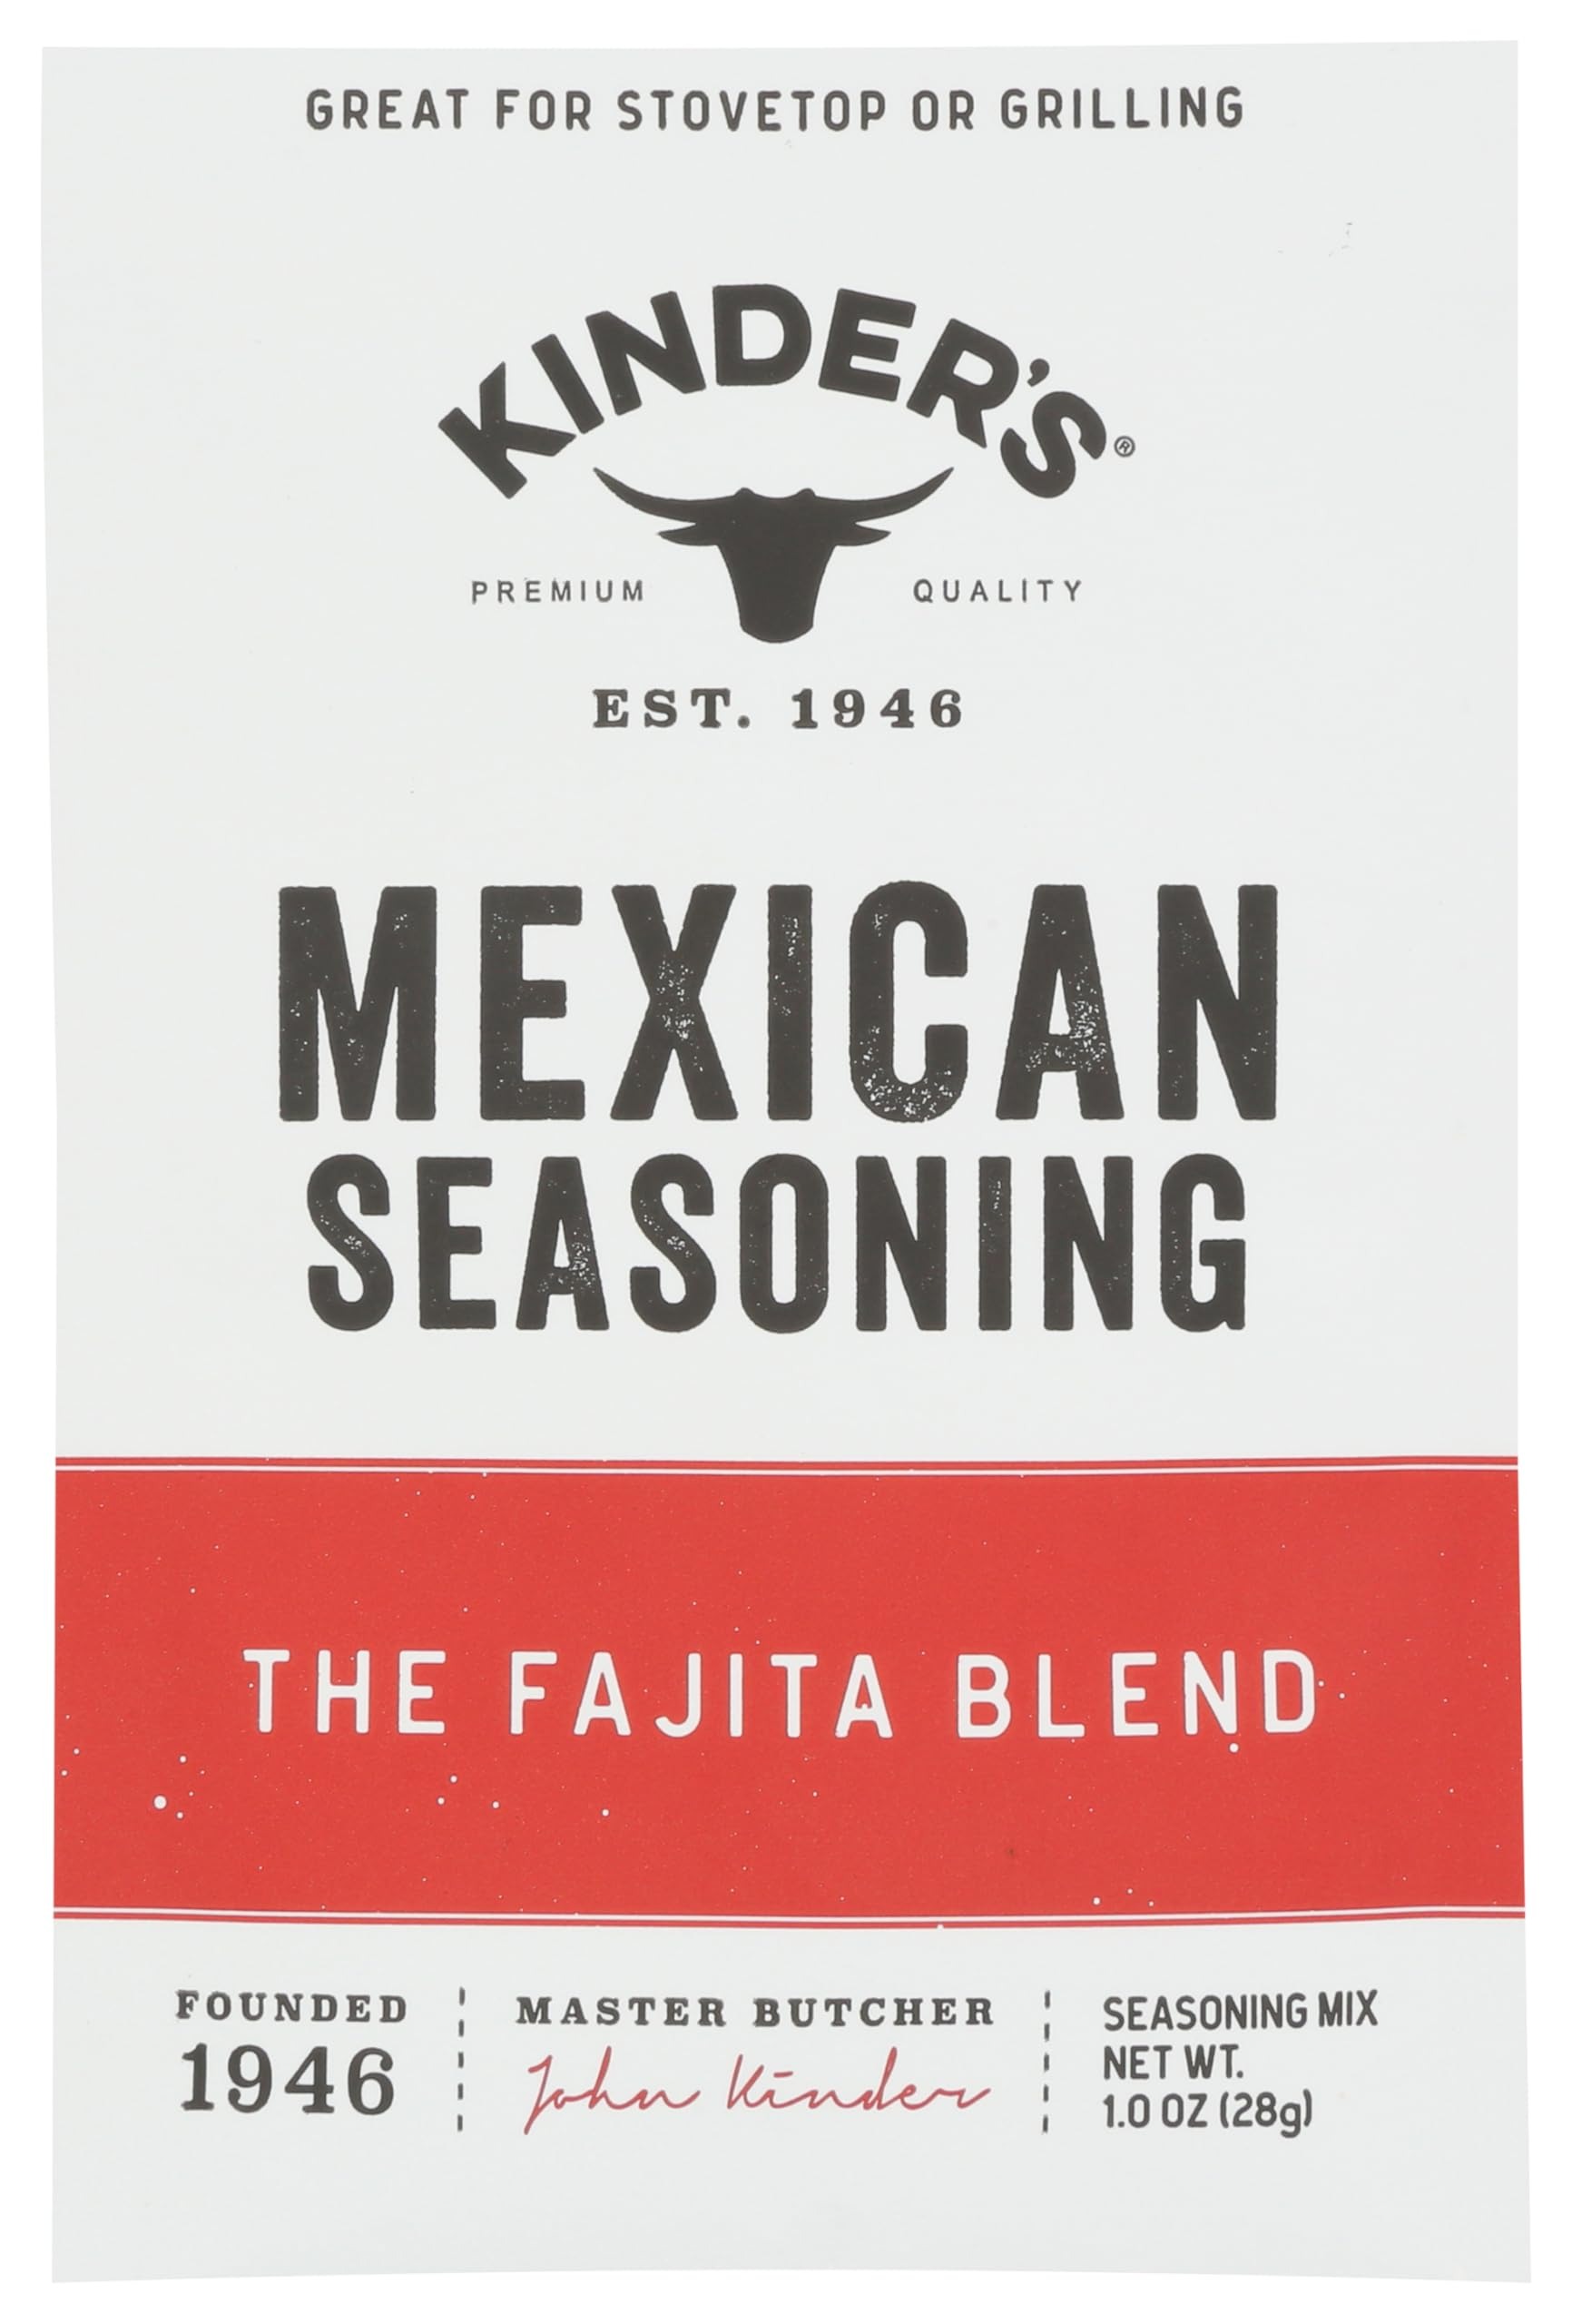
Item Name: Kinder's, The Fajita Blend Mexican Seasoning, 1 Ounce
Product Description: Spices And Seasonings
Value: 1.0
Unit: Ounce

Price: 1.47